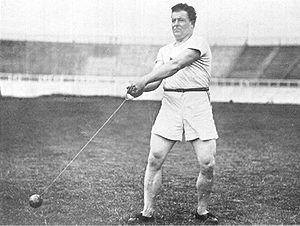
Le lancer du marteau masculin figure au programme des Jeux olympiques depuis la deuxième édition, en 1900 à Paris. Les femmes ne participent à cette épreuve que depuis les Jeux olympiques de 2000, à Sydney.